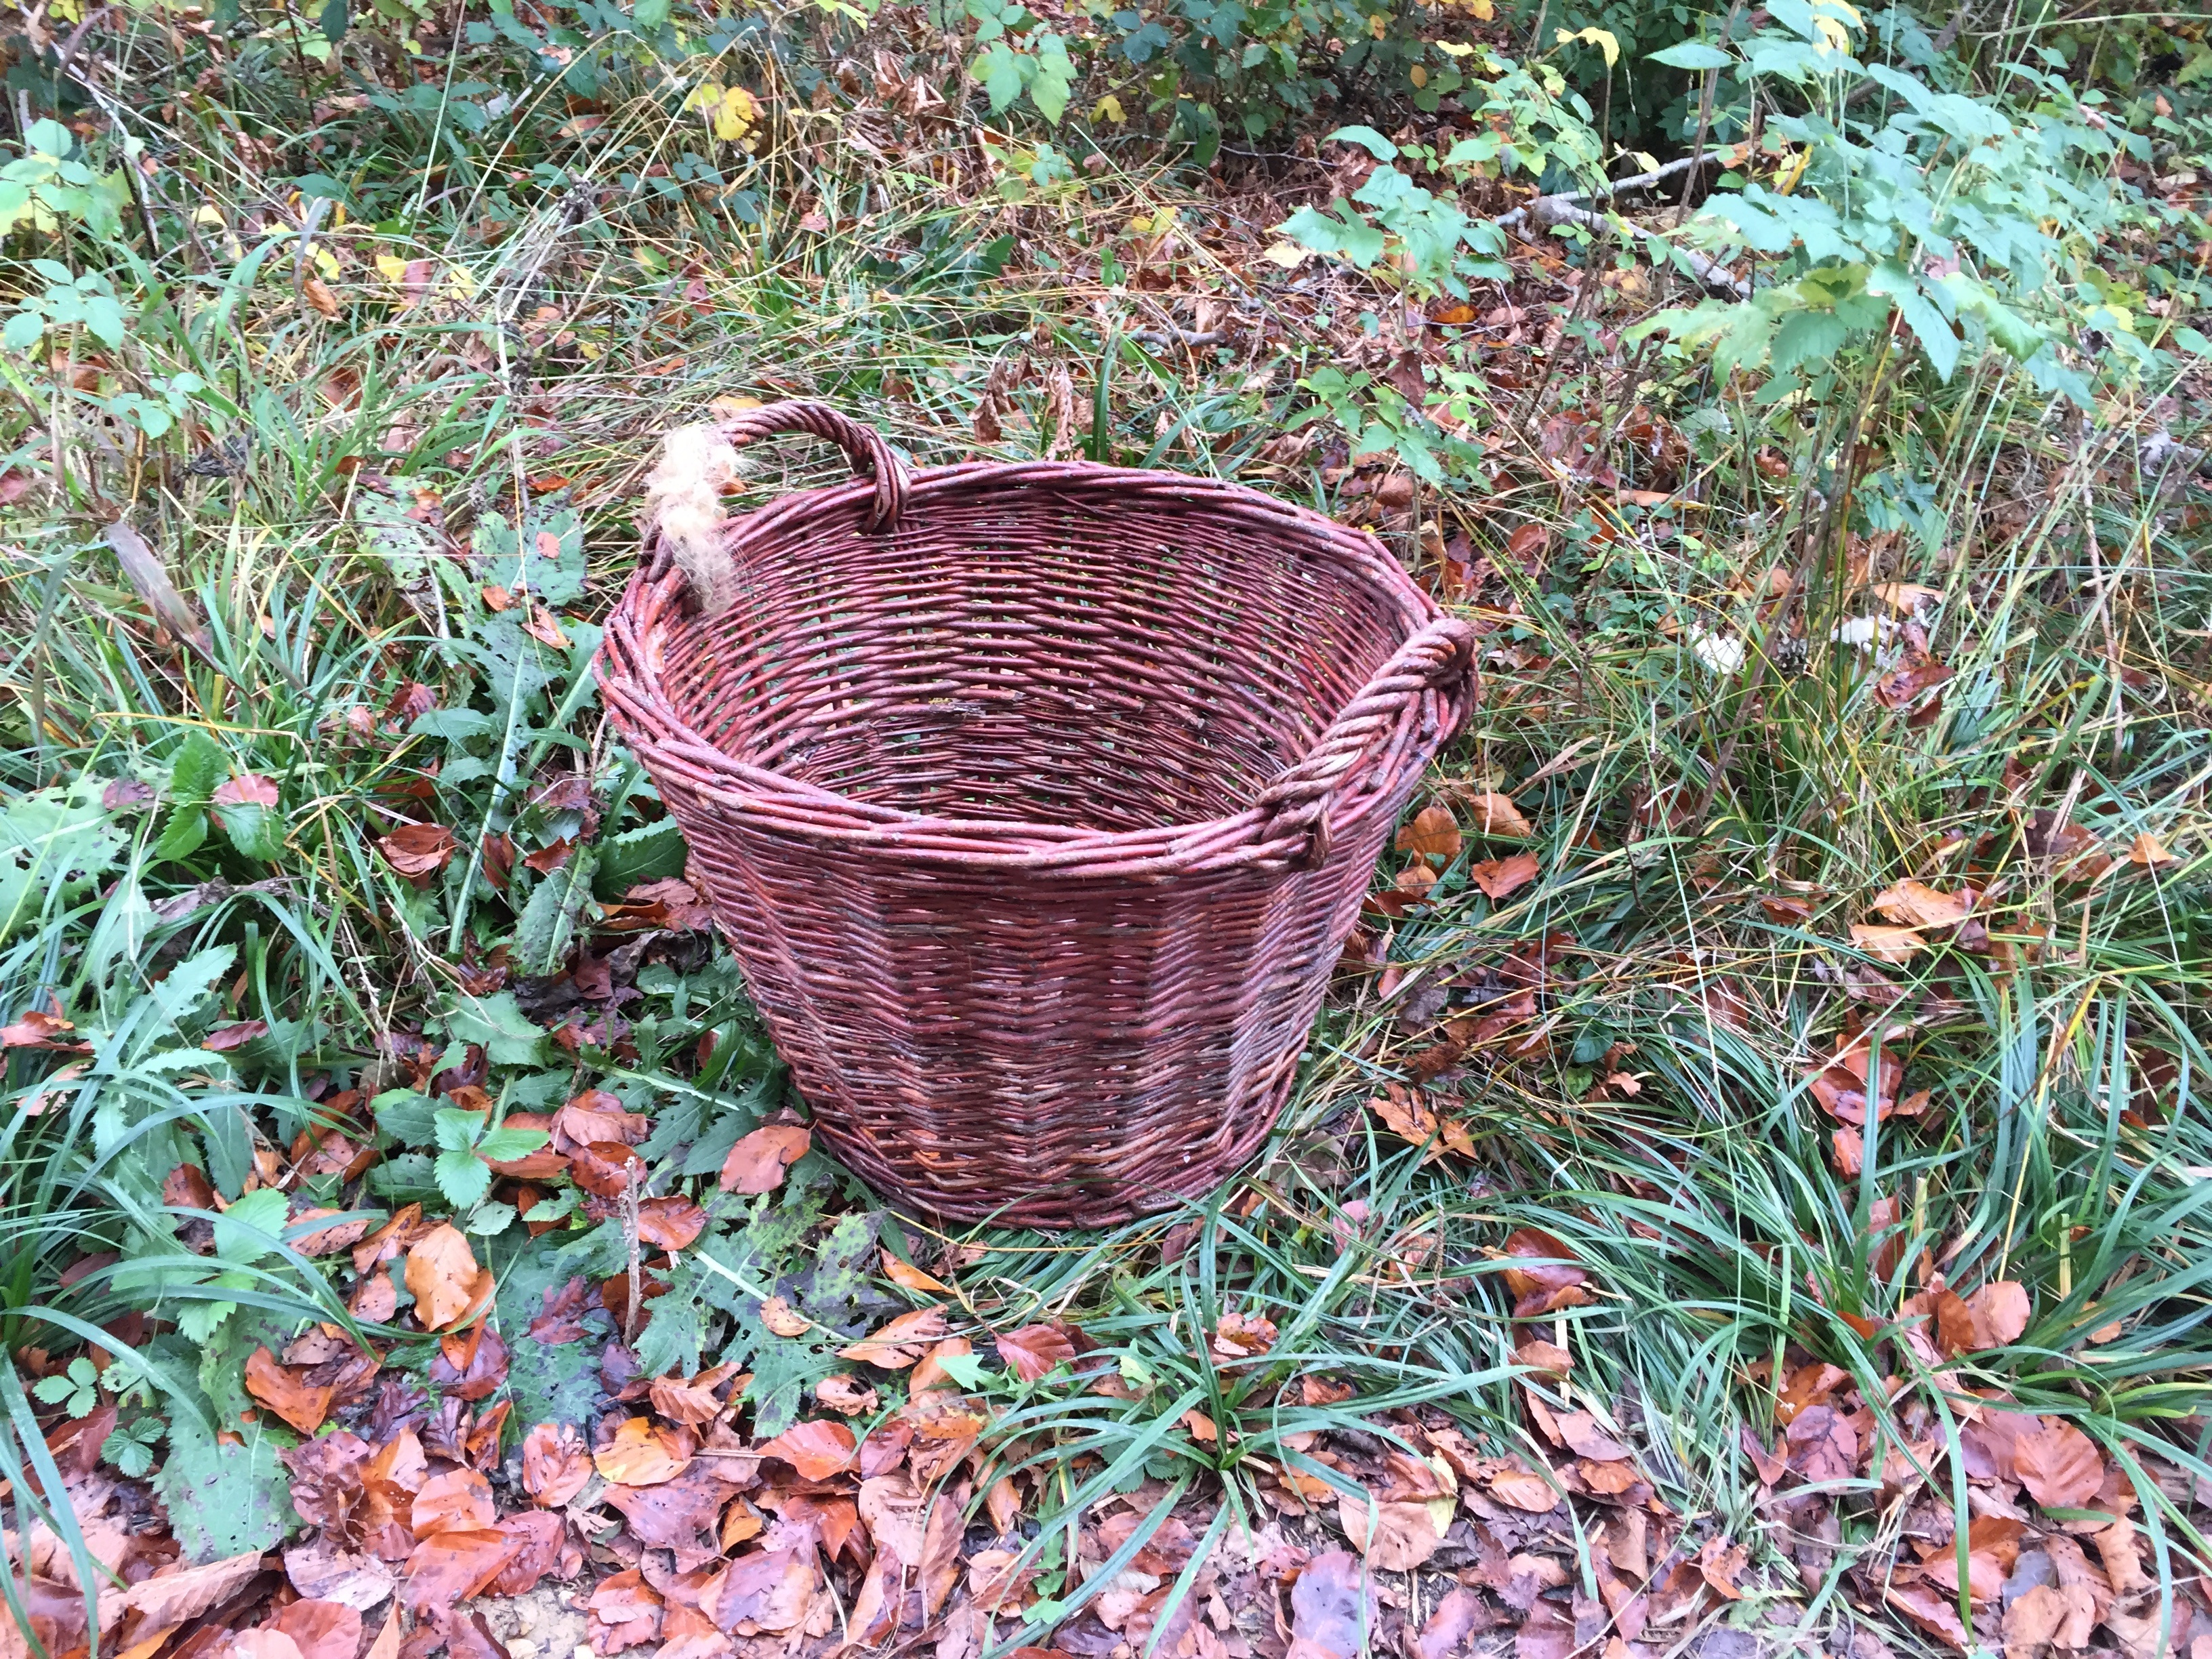
tree, grass, lawn, leaf, flower, pasture, brown, garden, basket, forest floor, handles, yard, woven, grass family